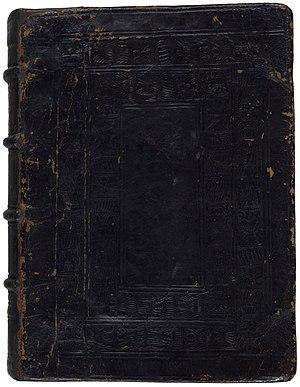
L'Utopie est un ouvrage de Thomas More écrit en latin et publié en 1516. Thomas Morus fut un juriste, historien, philosophe, humaniste et homme politique anglais.